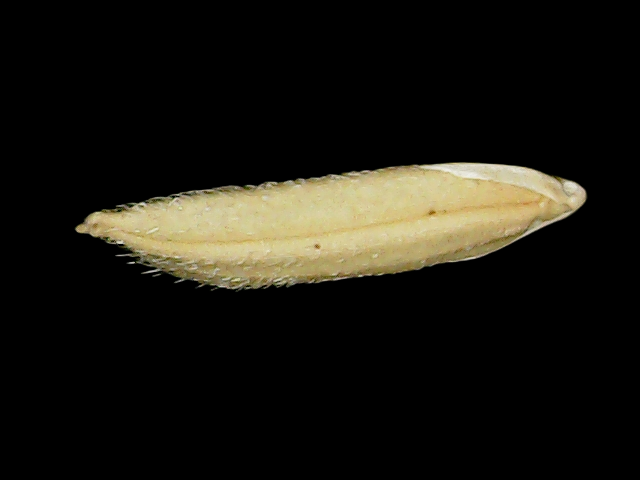
Rice variety: Binadhan14